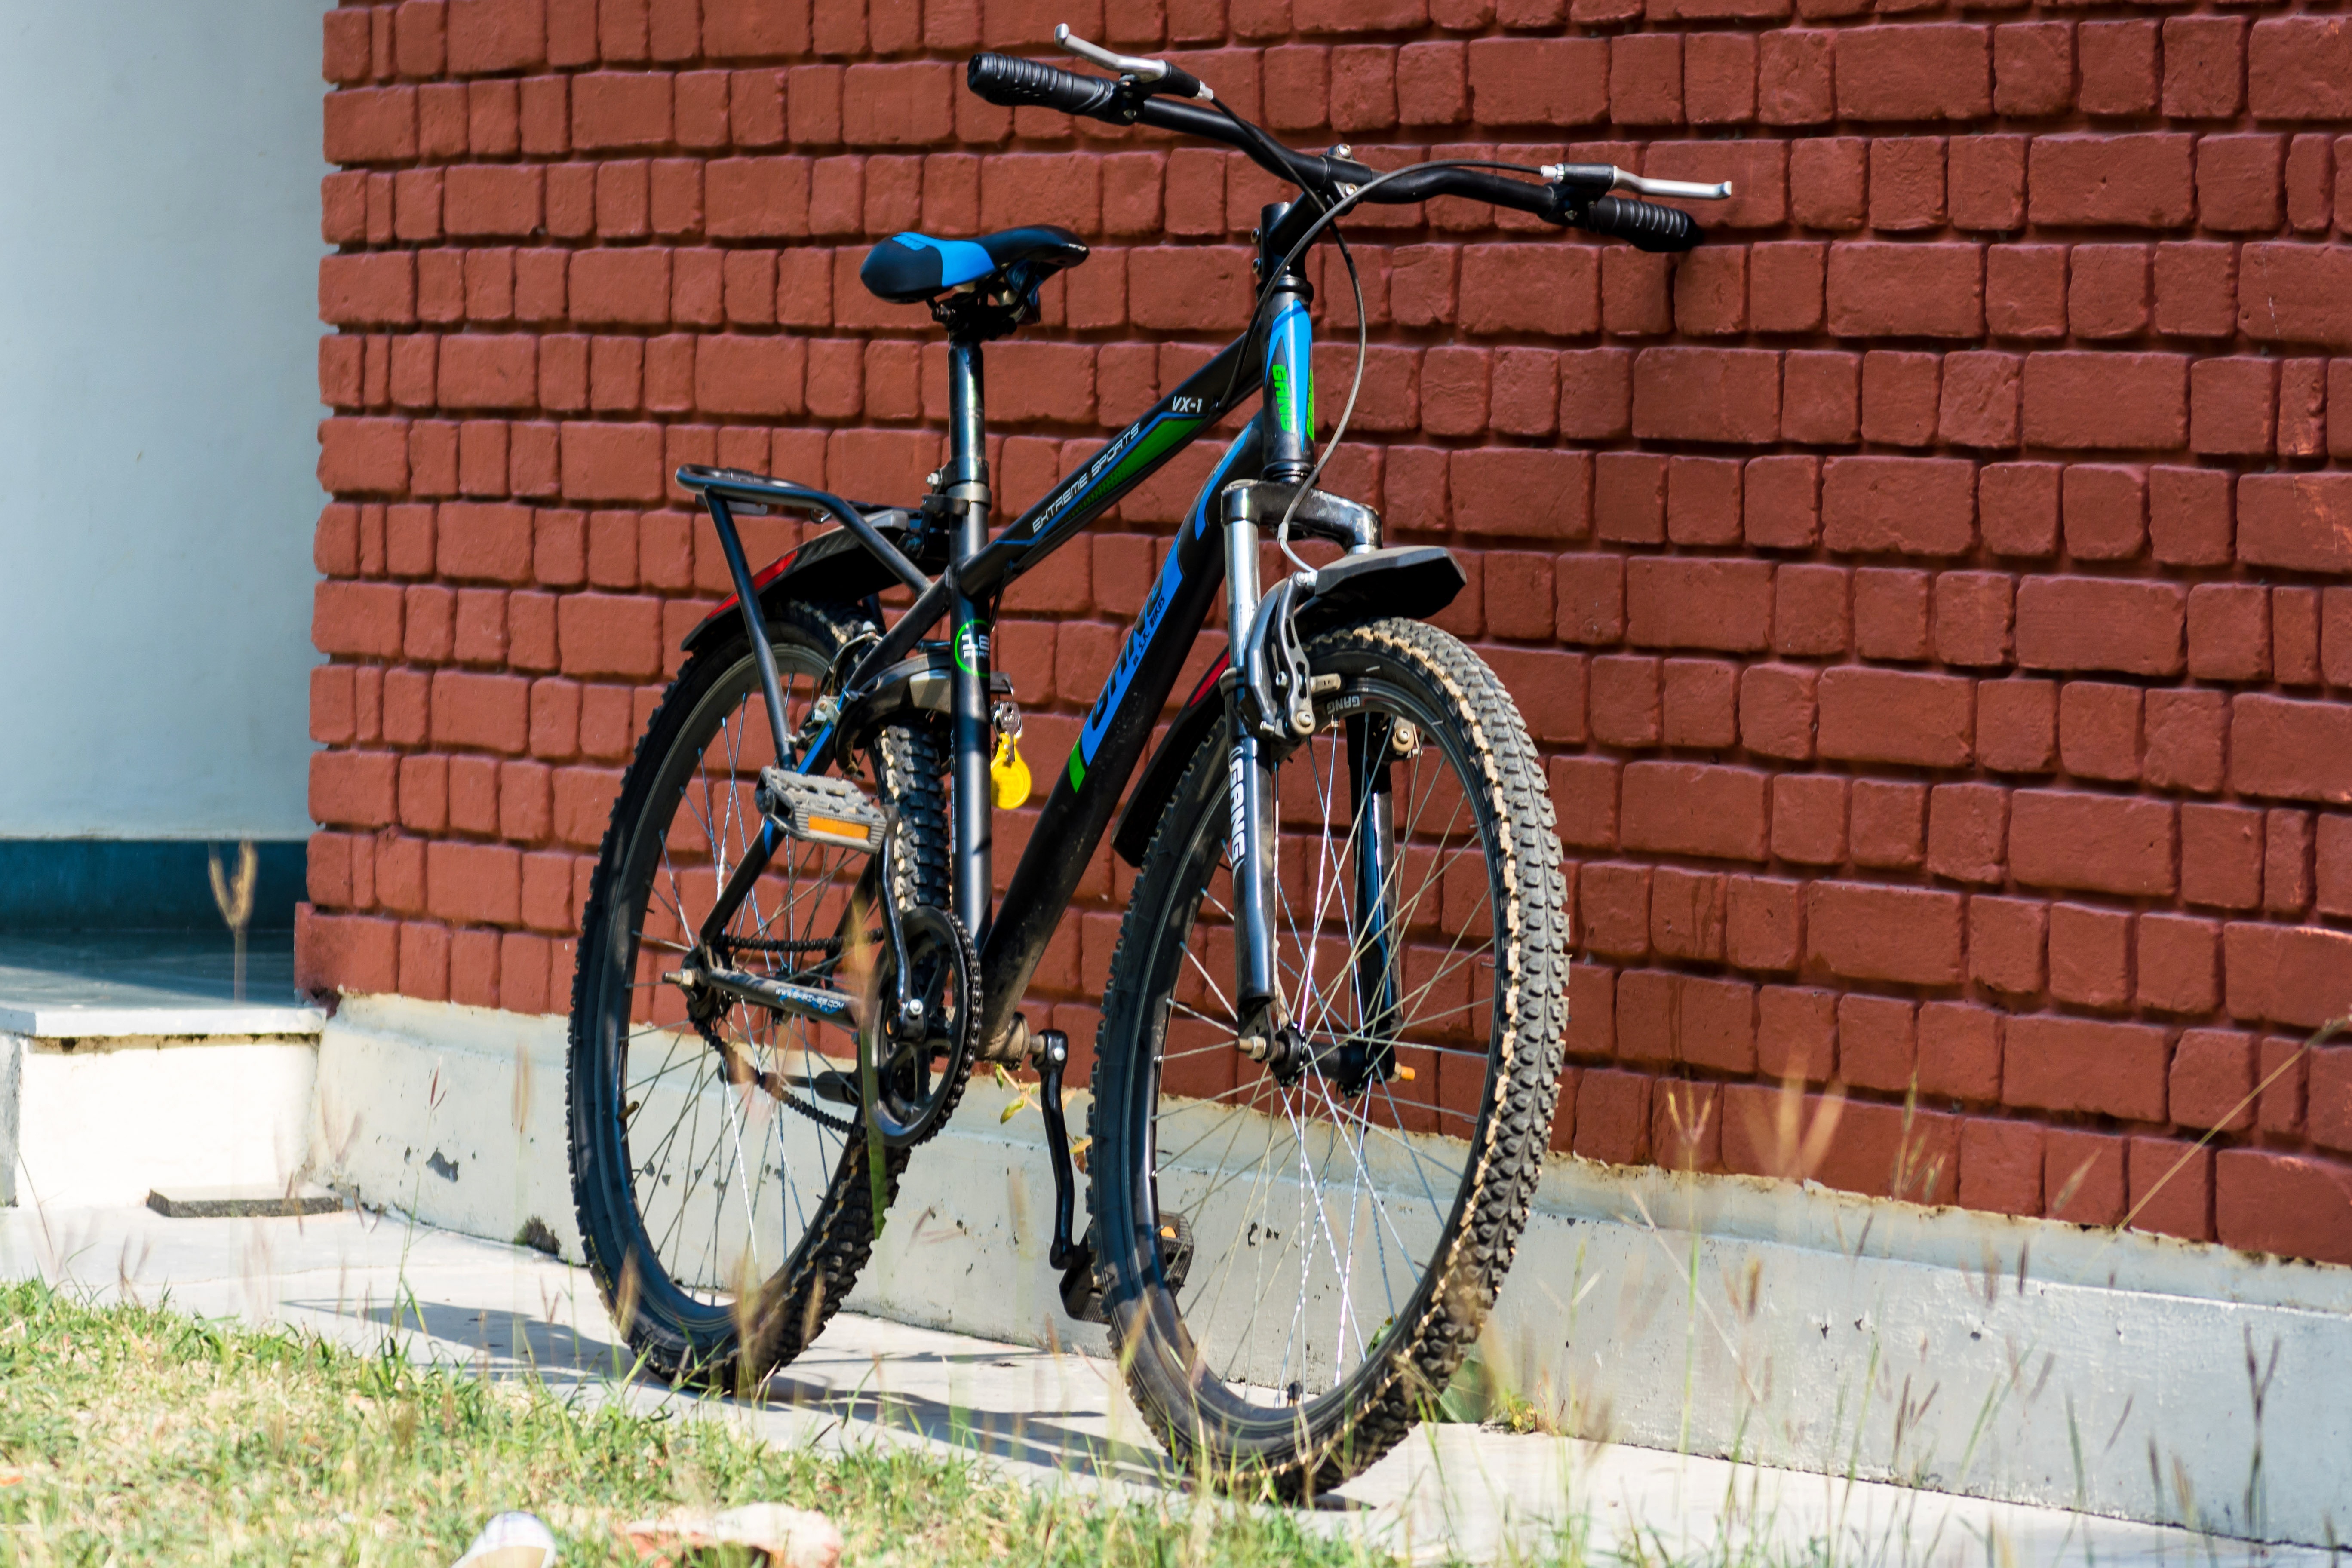
chain, bicycle, bike, vehicle, action, extreme, lifestyle, fitness, cycle, sports equipment, pedal, mountain bike, cycling, biking, biker, freeride, bicycle frame, road cycling, land vehicle, cyclo cross bicycle, road bicycle, racing bicycle, hybrid bicycle, futness